Kali Ganga

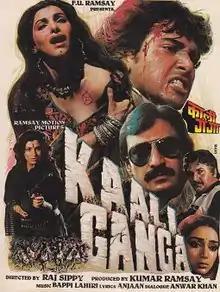
Promotional Poster

Kali Ganga is a Bollywood action film released in 1990 and stars Dimple Kapadia in the title role of a dacoit, along with Govinda, Anuradha Patel, and Suresh Oberoi in pivotal roles.